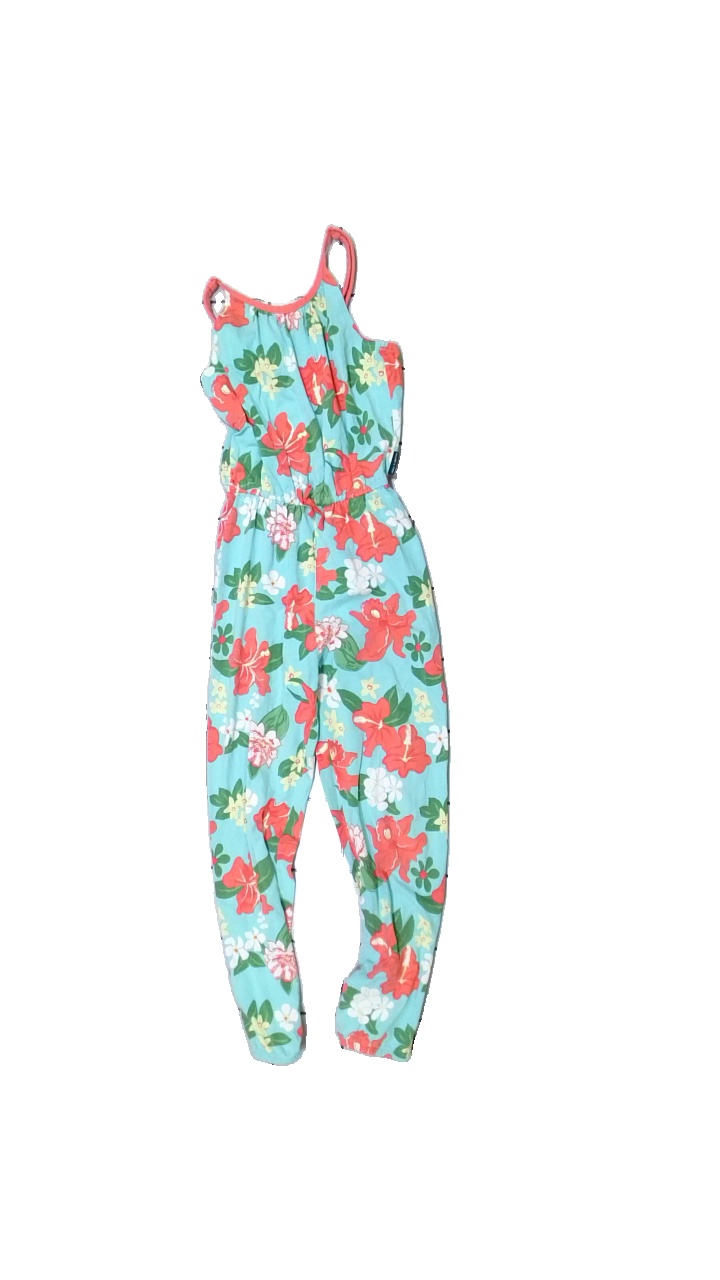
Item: Top (Children)
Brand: Polarn Och Pyret
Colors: Pink, Green, Turquoise, Multicolor
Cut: Regular
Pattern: Floral print
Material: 100% cotton
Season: All
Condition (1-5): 3
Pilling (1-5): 4
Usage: Reuse
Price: <50